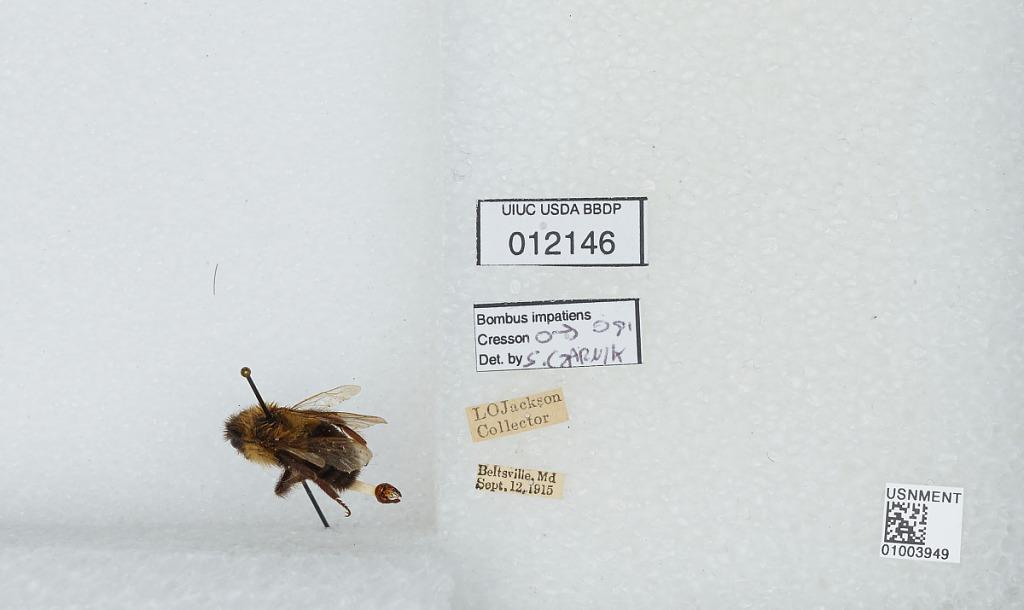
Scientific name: Bombus (Pyrobombus) impatiens Cresson
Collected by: L. Jackson
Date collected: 1915-9-12
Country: United States
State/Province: Maryland
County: Prince George's
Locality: Beltsville
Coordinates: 39.0375, -76.9178
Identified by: Czarnik, S.